Parker Corning

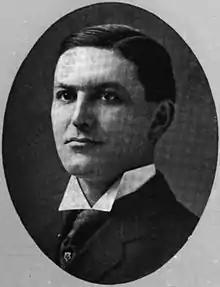
From 1910's "New York State Men" by Frederick S. Hills

Parker Corning (January 22, 1874 – May 24, 1943) was an American businessman and politician from Albany, New York. He is most notable for his service as a United States representative from New York from 1923 to 1937.